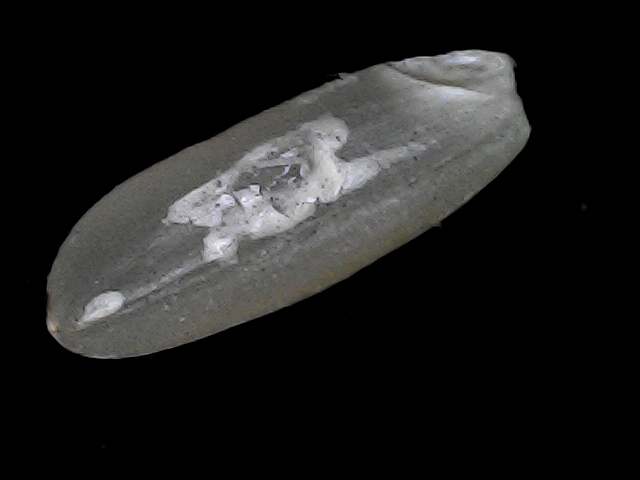
Rice variety: BD56